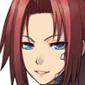
Portrait style: Anime Portrait